Kirklees Valley Local Nature Reserve

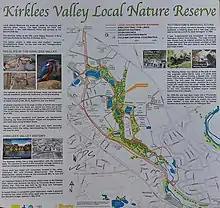
Official map, which is signposted throughout the reserve

Kirklees Valley Local Nature Reserve is a nature reserve in the Metropolitan Borough of Bury, that stretches from Greenmount in the north, Bury in the south, and Tottington in the west. It was declared a nature reserve in October 2010 under the 1949 National Parks and Access to the Countryside Act.